Hayyim ben David Schwartz

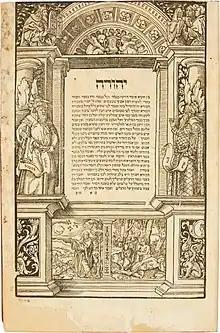
Hans Holbein frame on 16th century Turim (Augsburg, 1540)

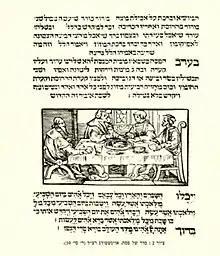
An illustration from the 1536 Augsburg Haggadah depicting the Passover Seder; Habermann, p. 435.

A major printing achievement by Schwartz was his edition of the Turim by Jacob ben Asher, the first so to be printed north of the Alps and in the author's native Germany.